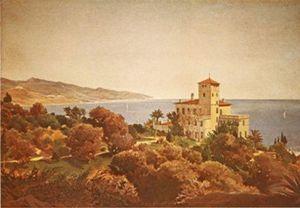
Charles Gottlieb Huber, né à Lahr le 15 avril 1819, et mort à Hyères le 20 août 1907, est un horticulteur hyérois, fils d'un relieur Charles Gottlieb Huber et d'Élisabeth Meurer. Il est le fondateur en 1856 de la société Charles Huber frères et Compagnie. Il est au XIXᵉ siècle un des principaux animateurs de l’acclimatation de palmiers et de plantes exotiques sur la Côte d’Azur. Sa pépinière, fondée sur l'ancien jardin de Barthélémy Victor Rantonnet, acquiert une renommée internationale et demeure active jusqu'en 1925.